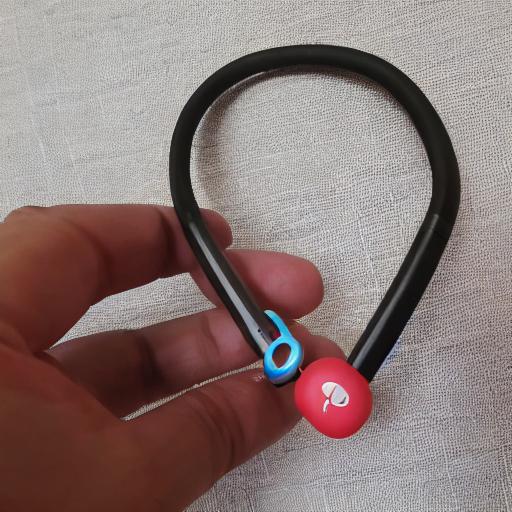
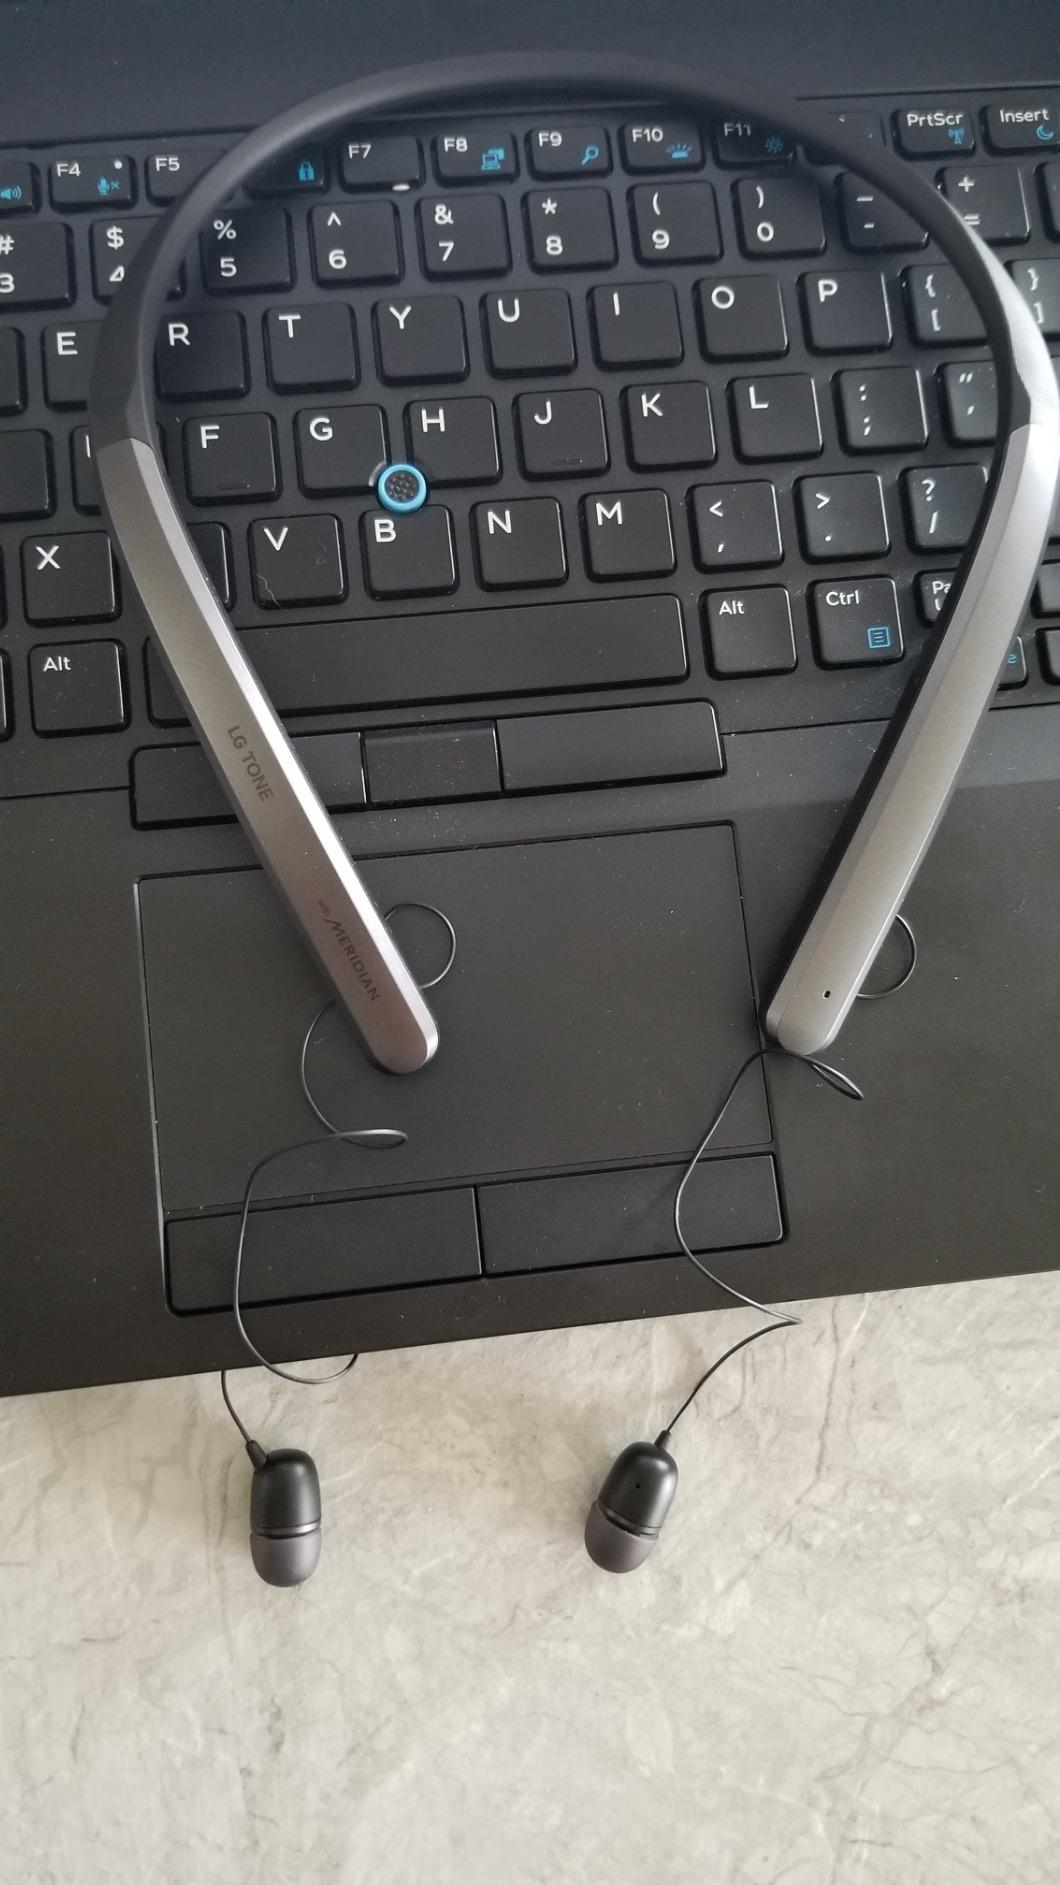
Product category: earbuds
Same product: no